Birla Institute of Technology and Science, Pilani – Hyderabad Campus

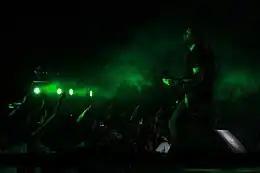

The college has many R&D projects under its departments. These projects take the form of research-based consultancy, sponsored projects or just independent R&D. Some collaborators include the Science and Engineering Research Council (DST-SERC), the University Grants Commission (UGC), the National Programme for Micro and Smart System (NPMASS), AstraZeneca, etc. The funding for these projects runs into several crores. The campus has a Center of Excellence in MEMS, Microfluidics and Nanoelectronics (MMNE) which is one top academic CoE of its kind in India.